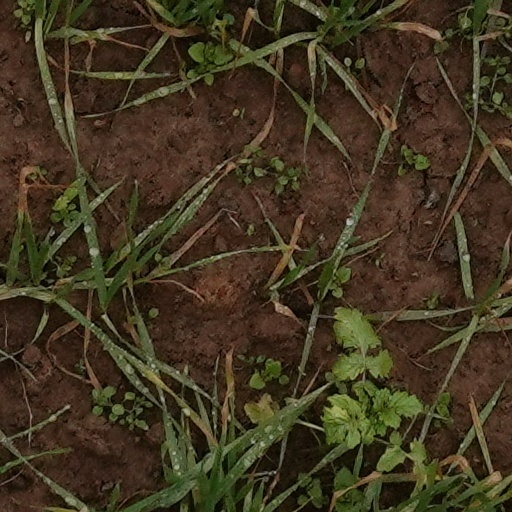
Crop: wheat